Las Vegas Air Force Station

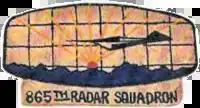
Emblem of the 865th Radar Squadron

Las Vegas Air Force Station (ADC ID: SM-163, NORAD ID: Z-163) is a closed United States Air Force General Surveillance Radar station. It is located west-northwest of Las Vegas, Nevada. It was closed by the Air Force in 1969 and turned over to the Federal Aviation Administration (FAA). The site is now data-tied into the Joint Surveillance System (JSS).